Christmas in Italy

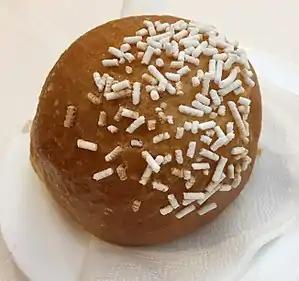
Veneziana

From southern Italy, especially Naples, but widespread throughout, are struffoli, a type of deep-fried dough. Known as early as the 17th century, the name may derive from the Greek , which means 'round'. A similar dish is described by Archestratus, a Greek poet from Gela, Sicily. It was called "enkris"—a dough-ball fried in olive oil, which he details in his "Gastronomy"; a work now lost, but partially preserved in the "Deipnosophistae" of Athenaeus, which mentions "enkris" 13 times, in various inflected forms.